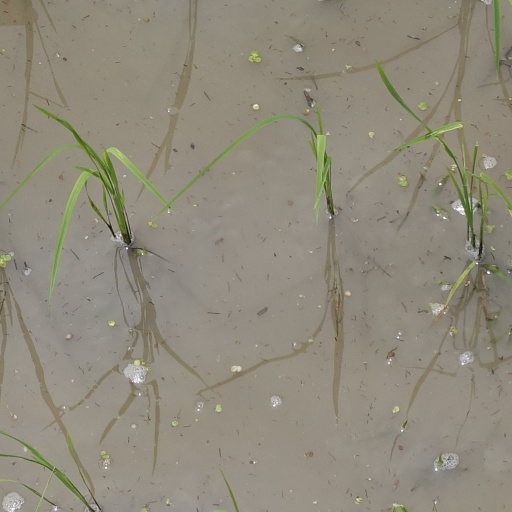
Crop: rice